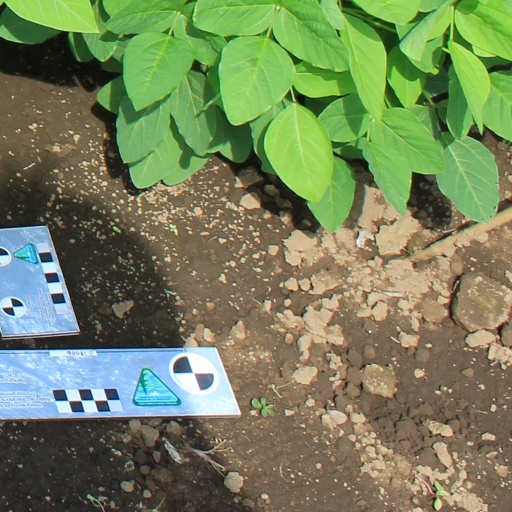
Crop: soybean